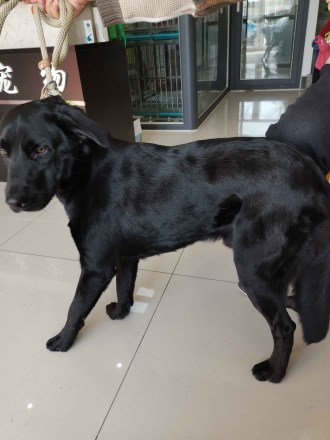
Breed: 3580-n000122-Labrador_retriever